Women rabbis and Torah scholars

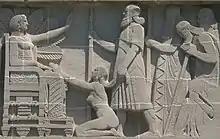
Mural depicting Deborah serving as judge

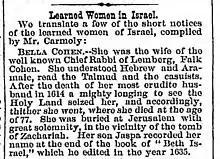
Description of Bella Cohen (Bayla Falk) as a Torah scholar ("The American Israelite", April 19, 1867)

In the early portions of the Bible, the Hebrew Matriarchs seem to only be mentioned in connection with their husbands or sons, indicating an absence of the feminine voice and narrative in biblical history, an understandable position in a patriarchal society. However, in the rabbinic tradition, the position of the matriarchs are reinterpreted to highlight their honored status, minimizing actions in the biblical narrative that indicate wrongdoing on their part. Additionally, they are classified as prophetesses whose merit is relied upon by later Jewish generations. The exact number of prophetess-matriarchs included in this tradition is unclear. Many sources list Sarah, Rebekah, Leah and Rachel (the wives of the Hebrew Patriarchs), while other sources include Bilhah and Zilpah (Jacob's concubine wives). But while rabbinic views of the matriarchs appear to enhance the status of these women, including a teaching that Sarah converted women to her religion, the matriarchs do not appear as leaders for the entire Hebrew clan.